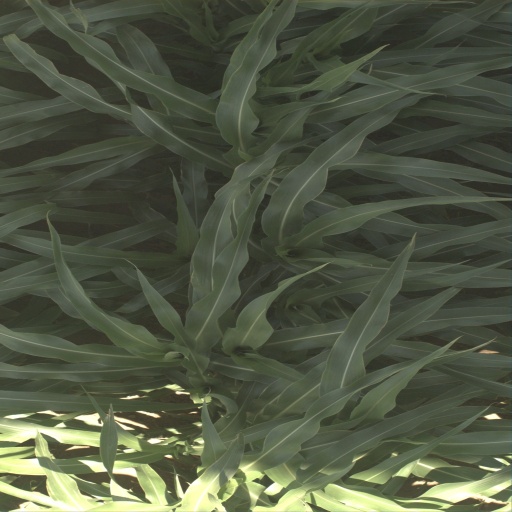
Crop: sorghum